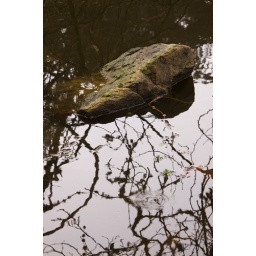
rock in the water